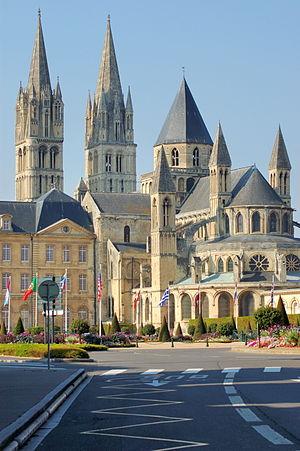
chevet de l'église Saint-Étienne de Caen (Calvados, Basse-Normandie).